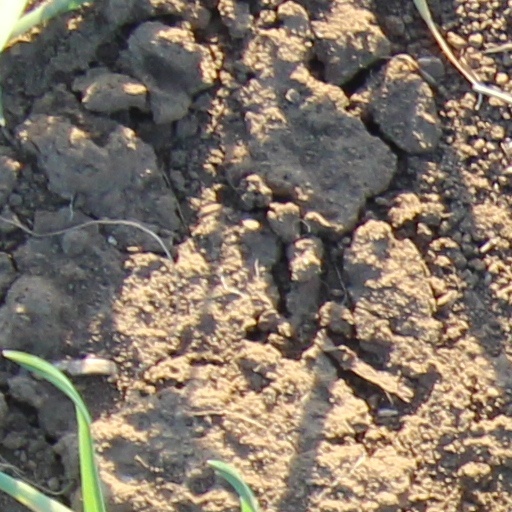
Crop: wheat